Red Fort

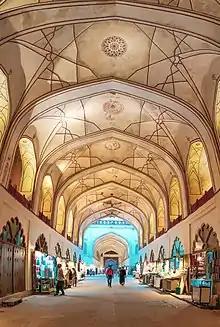
The barrel-vaulted structure located just beyond the Lahore Gate served as a market and was originally constructed to cater to the needs of high-ranking Mughal women residing within the fort

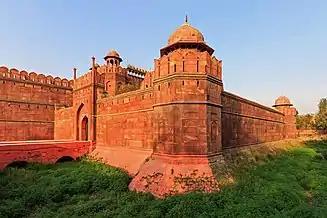
The Delhi Gate, which is almost identical in appearance to the Lahori Gate

The Red Fort, the largest monument in Delhi, is one of its most popular tourist destinations and attracts thousands of visitors every year. It is a monument of national significance; each year on India's independence day, observed on August 15, the Prime Minister hoists the national flag at the Red Fort and delivers a speech from its ramparts, which is broadcast nationwide. The fort also appears on the back of the 500 note of the Mahatma Gandhi New Series of the Indian rupee.